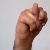
The image shows a hand gesture representing the letter 'N' in Indian Sign Language.